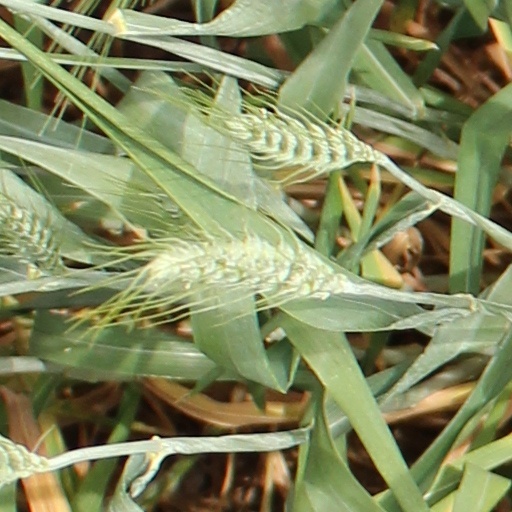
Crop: wheat